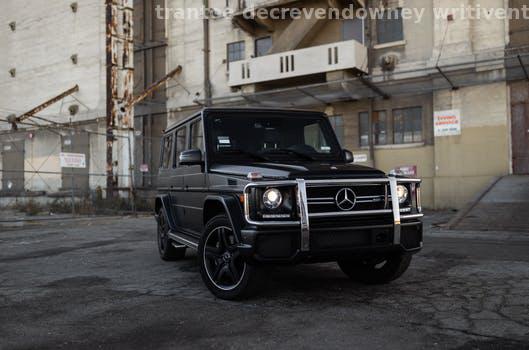
Label: Watermark